Aleksandr Karapetyan

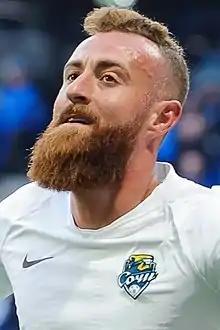
Karapetyan with PFC Sochi in 2019

Aleksandr Karapetyan (born 23 December 1987) is an Armenian professional footballer who plays as a forward for Kilikia.